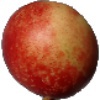
Label: nectarine